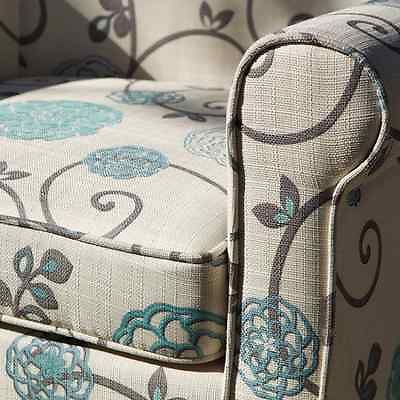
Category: chair